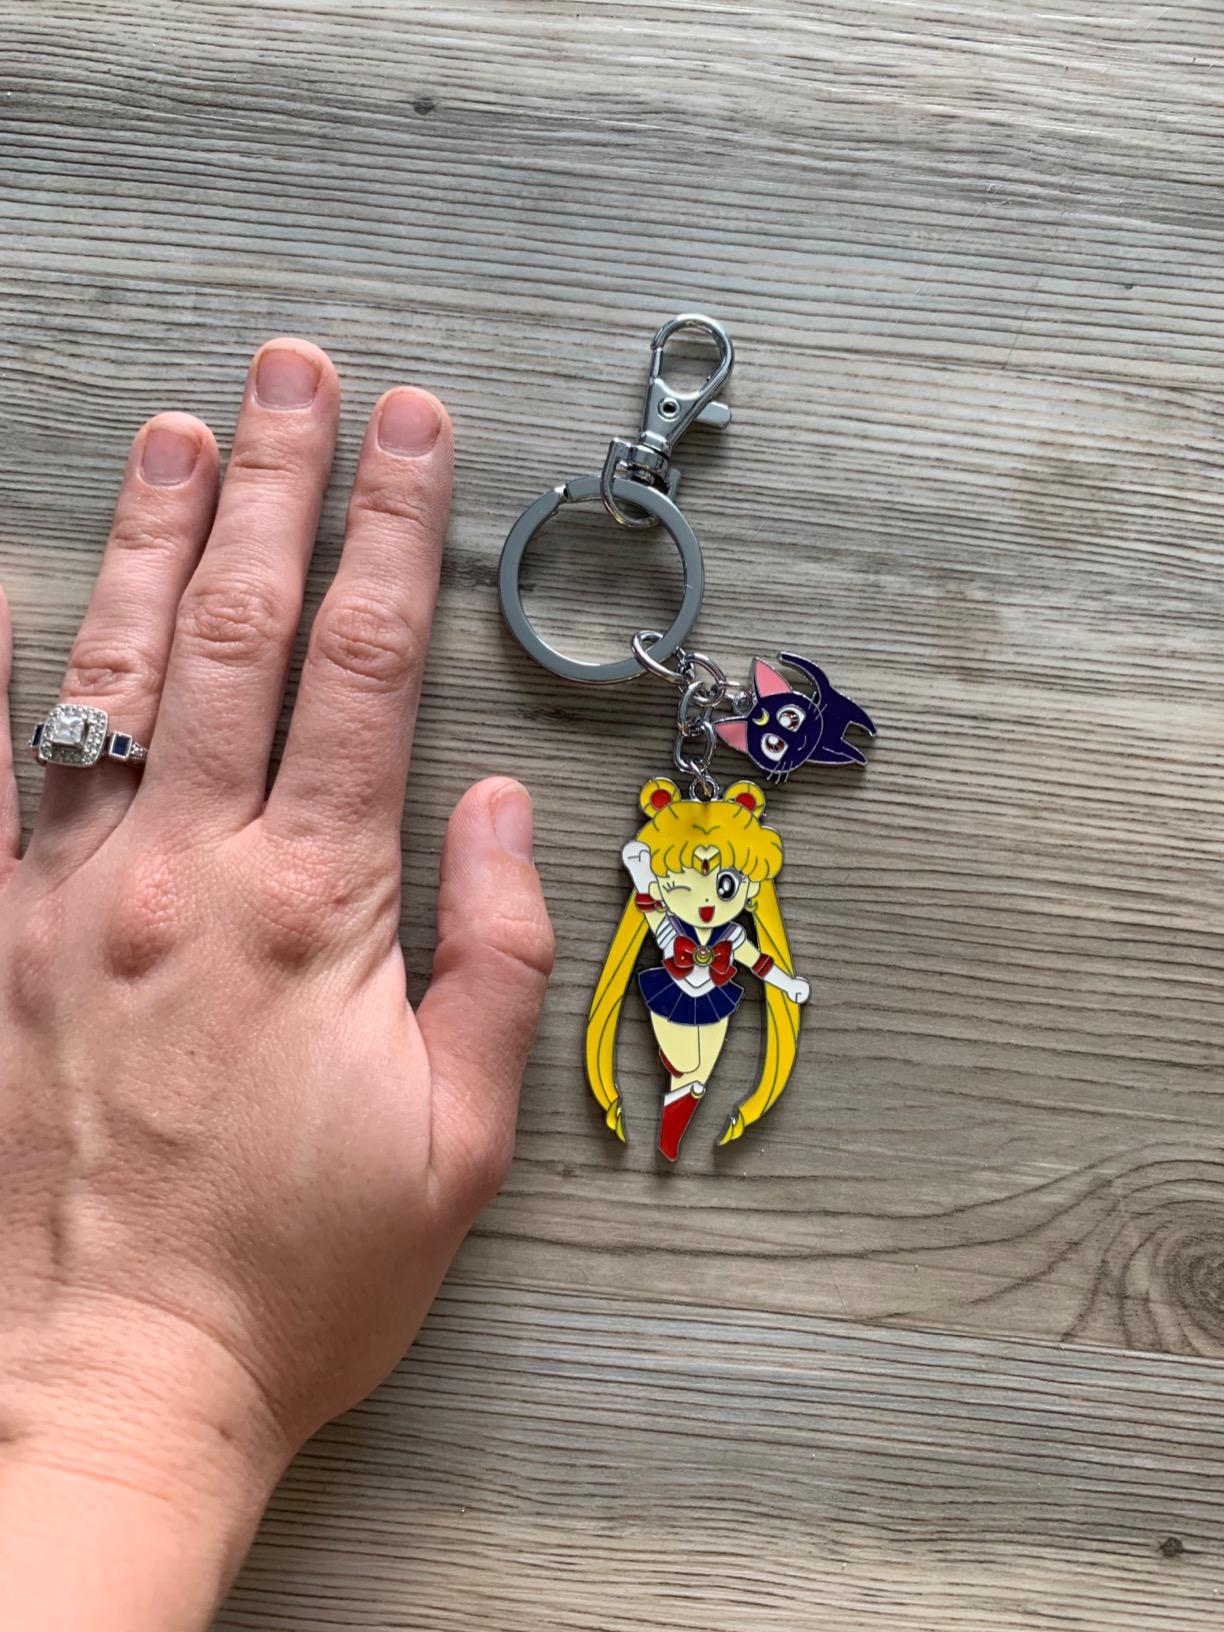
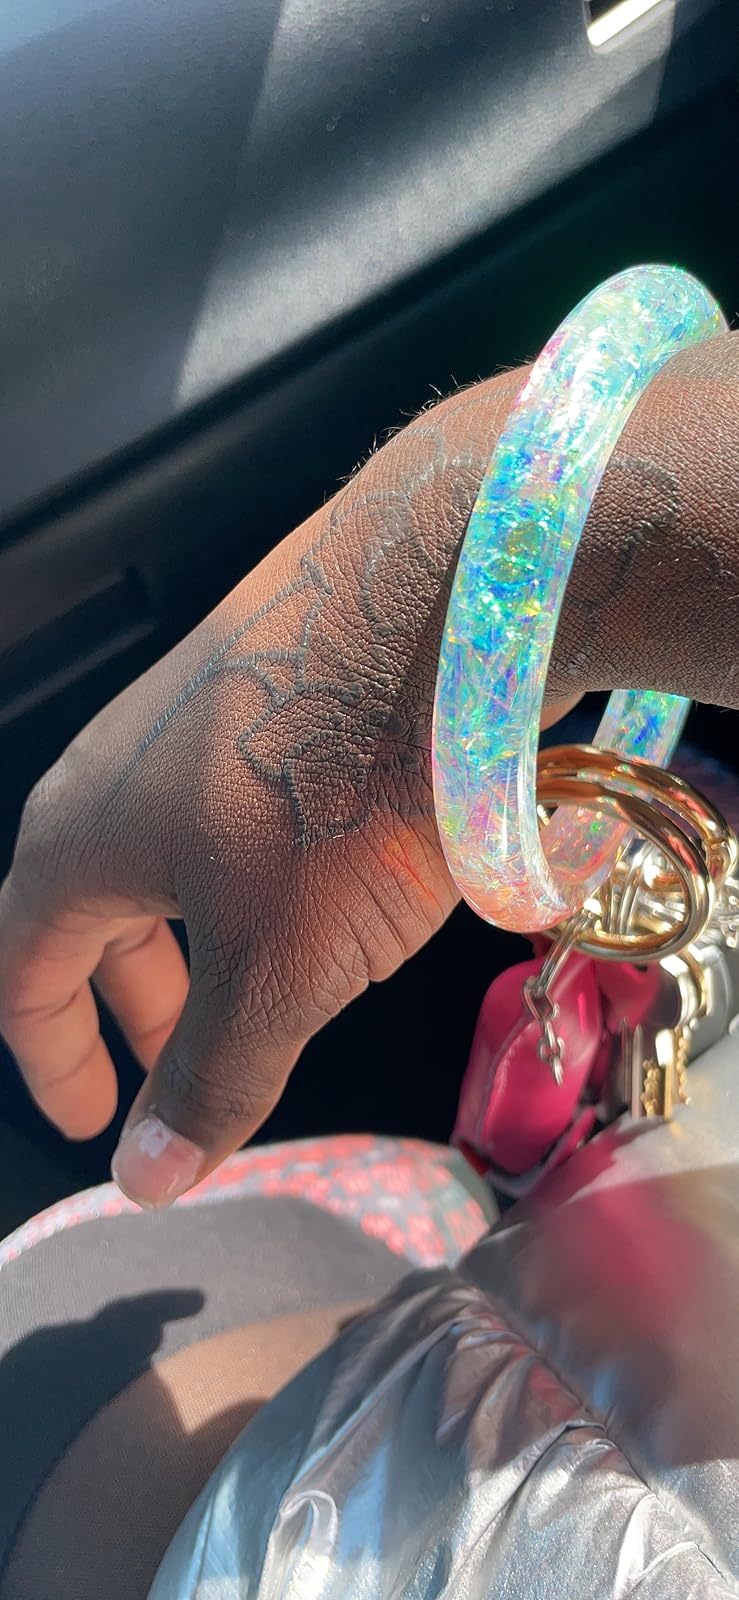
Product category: accessories_keychain
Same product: no